Montclair Heights station

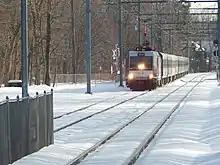
A New Jersey Transit train passes the former site of the Montclair Heights station from –1905

The original station at Montclair Heights was built closer to modern-day Mount Hebron Road on land owned by the North Jersey Land Company by 1874. The fifth and final station going northbound in Montclair, the stop was at the location Mount Hebron and Carlisle Roads. The line was doubled-tracked through Montclair Heights in 1897. The station remained at this location until a new depot was built further north at Fifth Avenue (modern-day Normal Avenue) in 1905. The new depot was an Erie Type V irregular depot, with a wooden frame and a slate roof that overhung the structure. This station was measured at , attached with a former passenger car body, serving as a freighthouse. The former station depot, built in 1873–1874, was razed for a couple sidings and a watchmen's structure at the crossing.